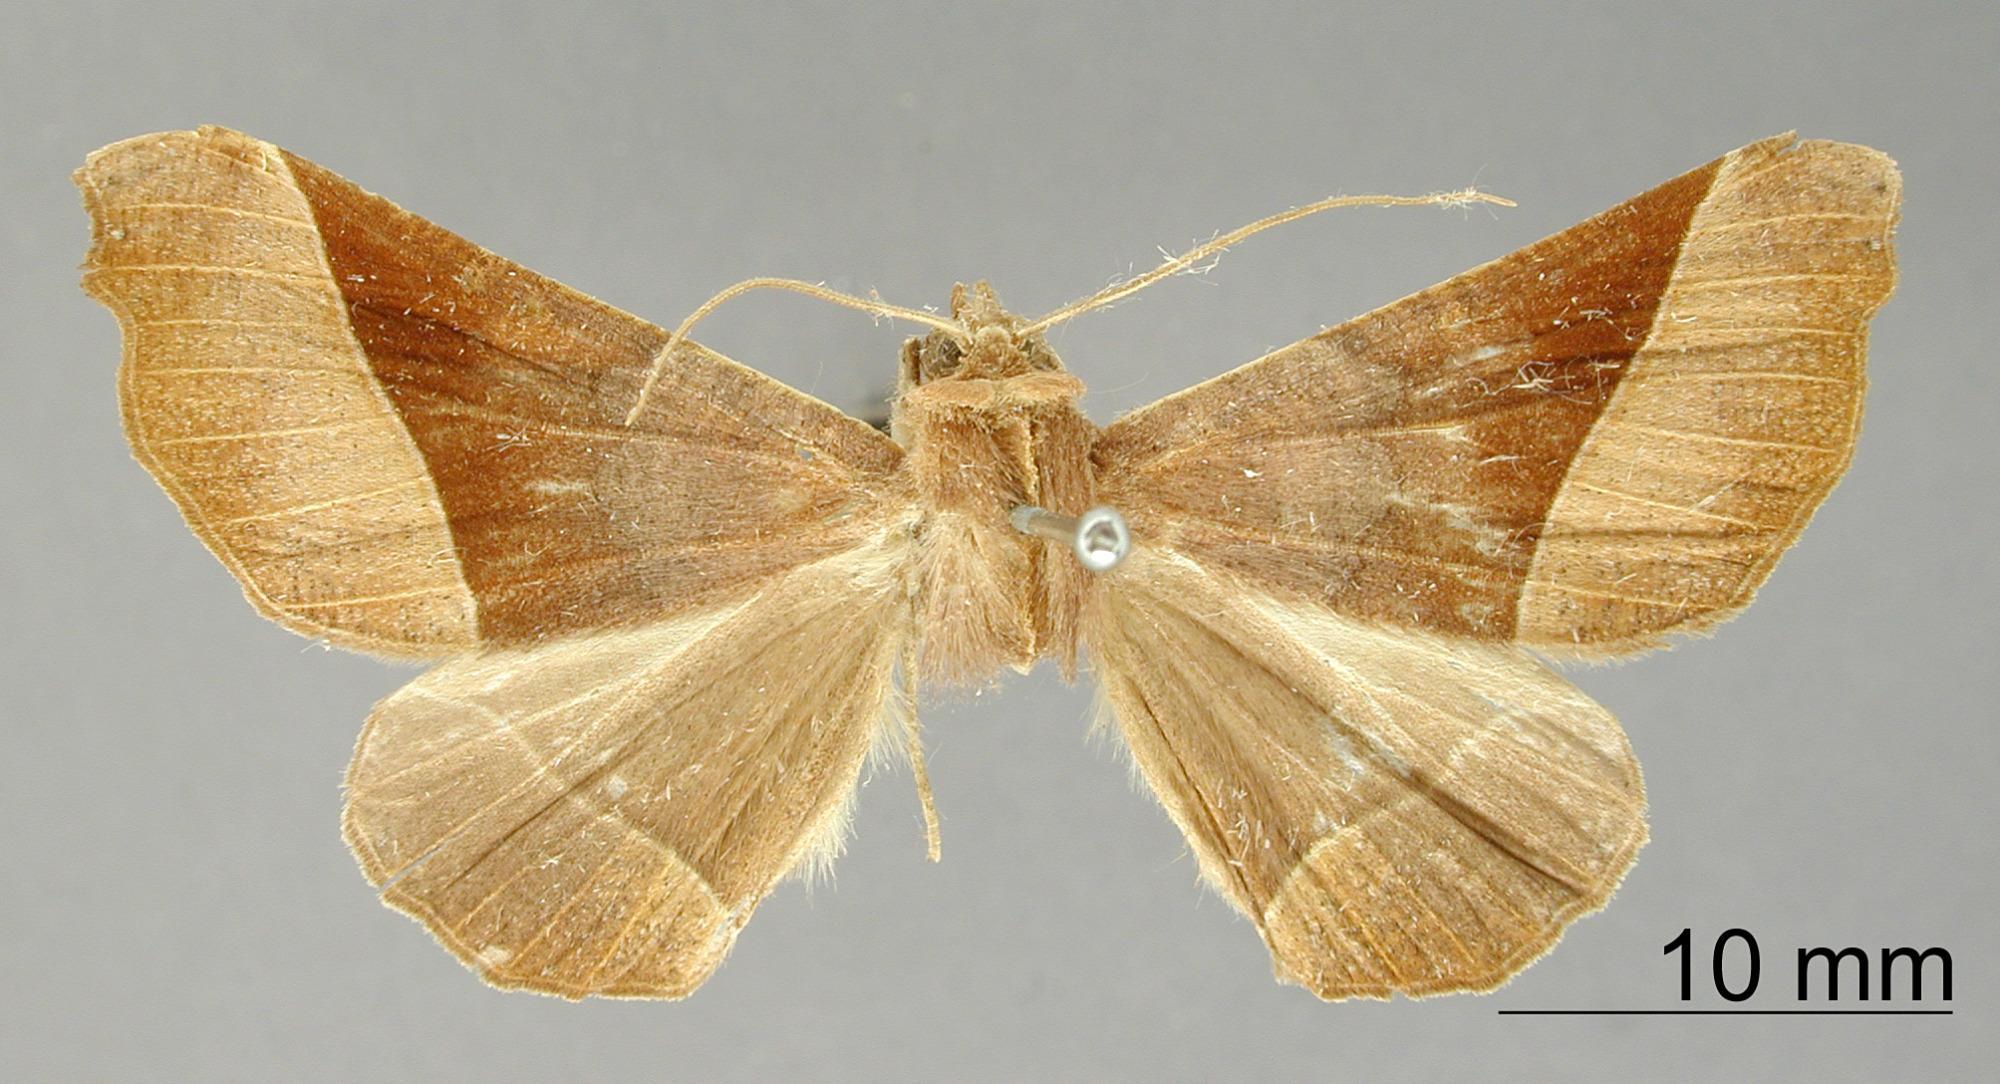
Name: Pero gapa
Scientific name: Pero gapa Poole, 1987
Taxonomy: Animalia, Arthropoda, Insecta, Lepidoptera, Geometridae, Ennominae
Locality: Chanchamayo, Peru, Peru